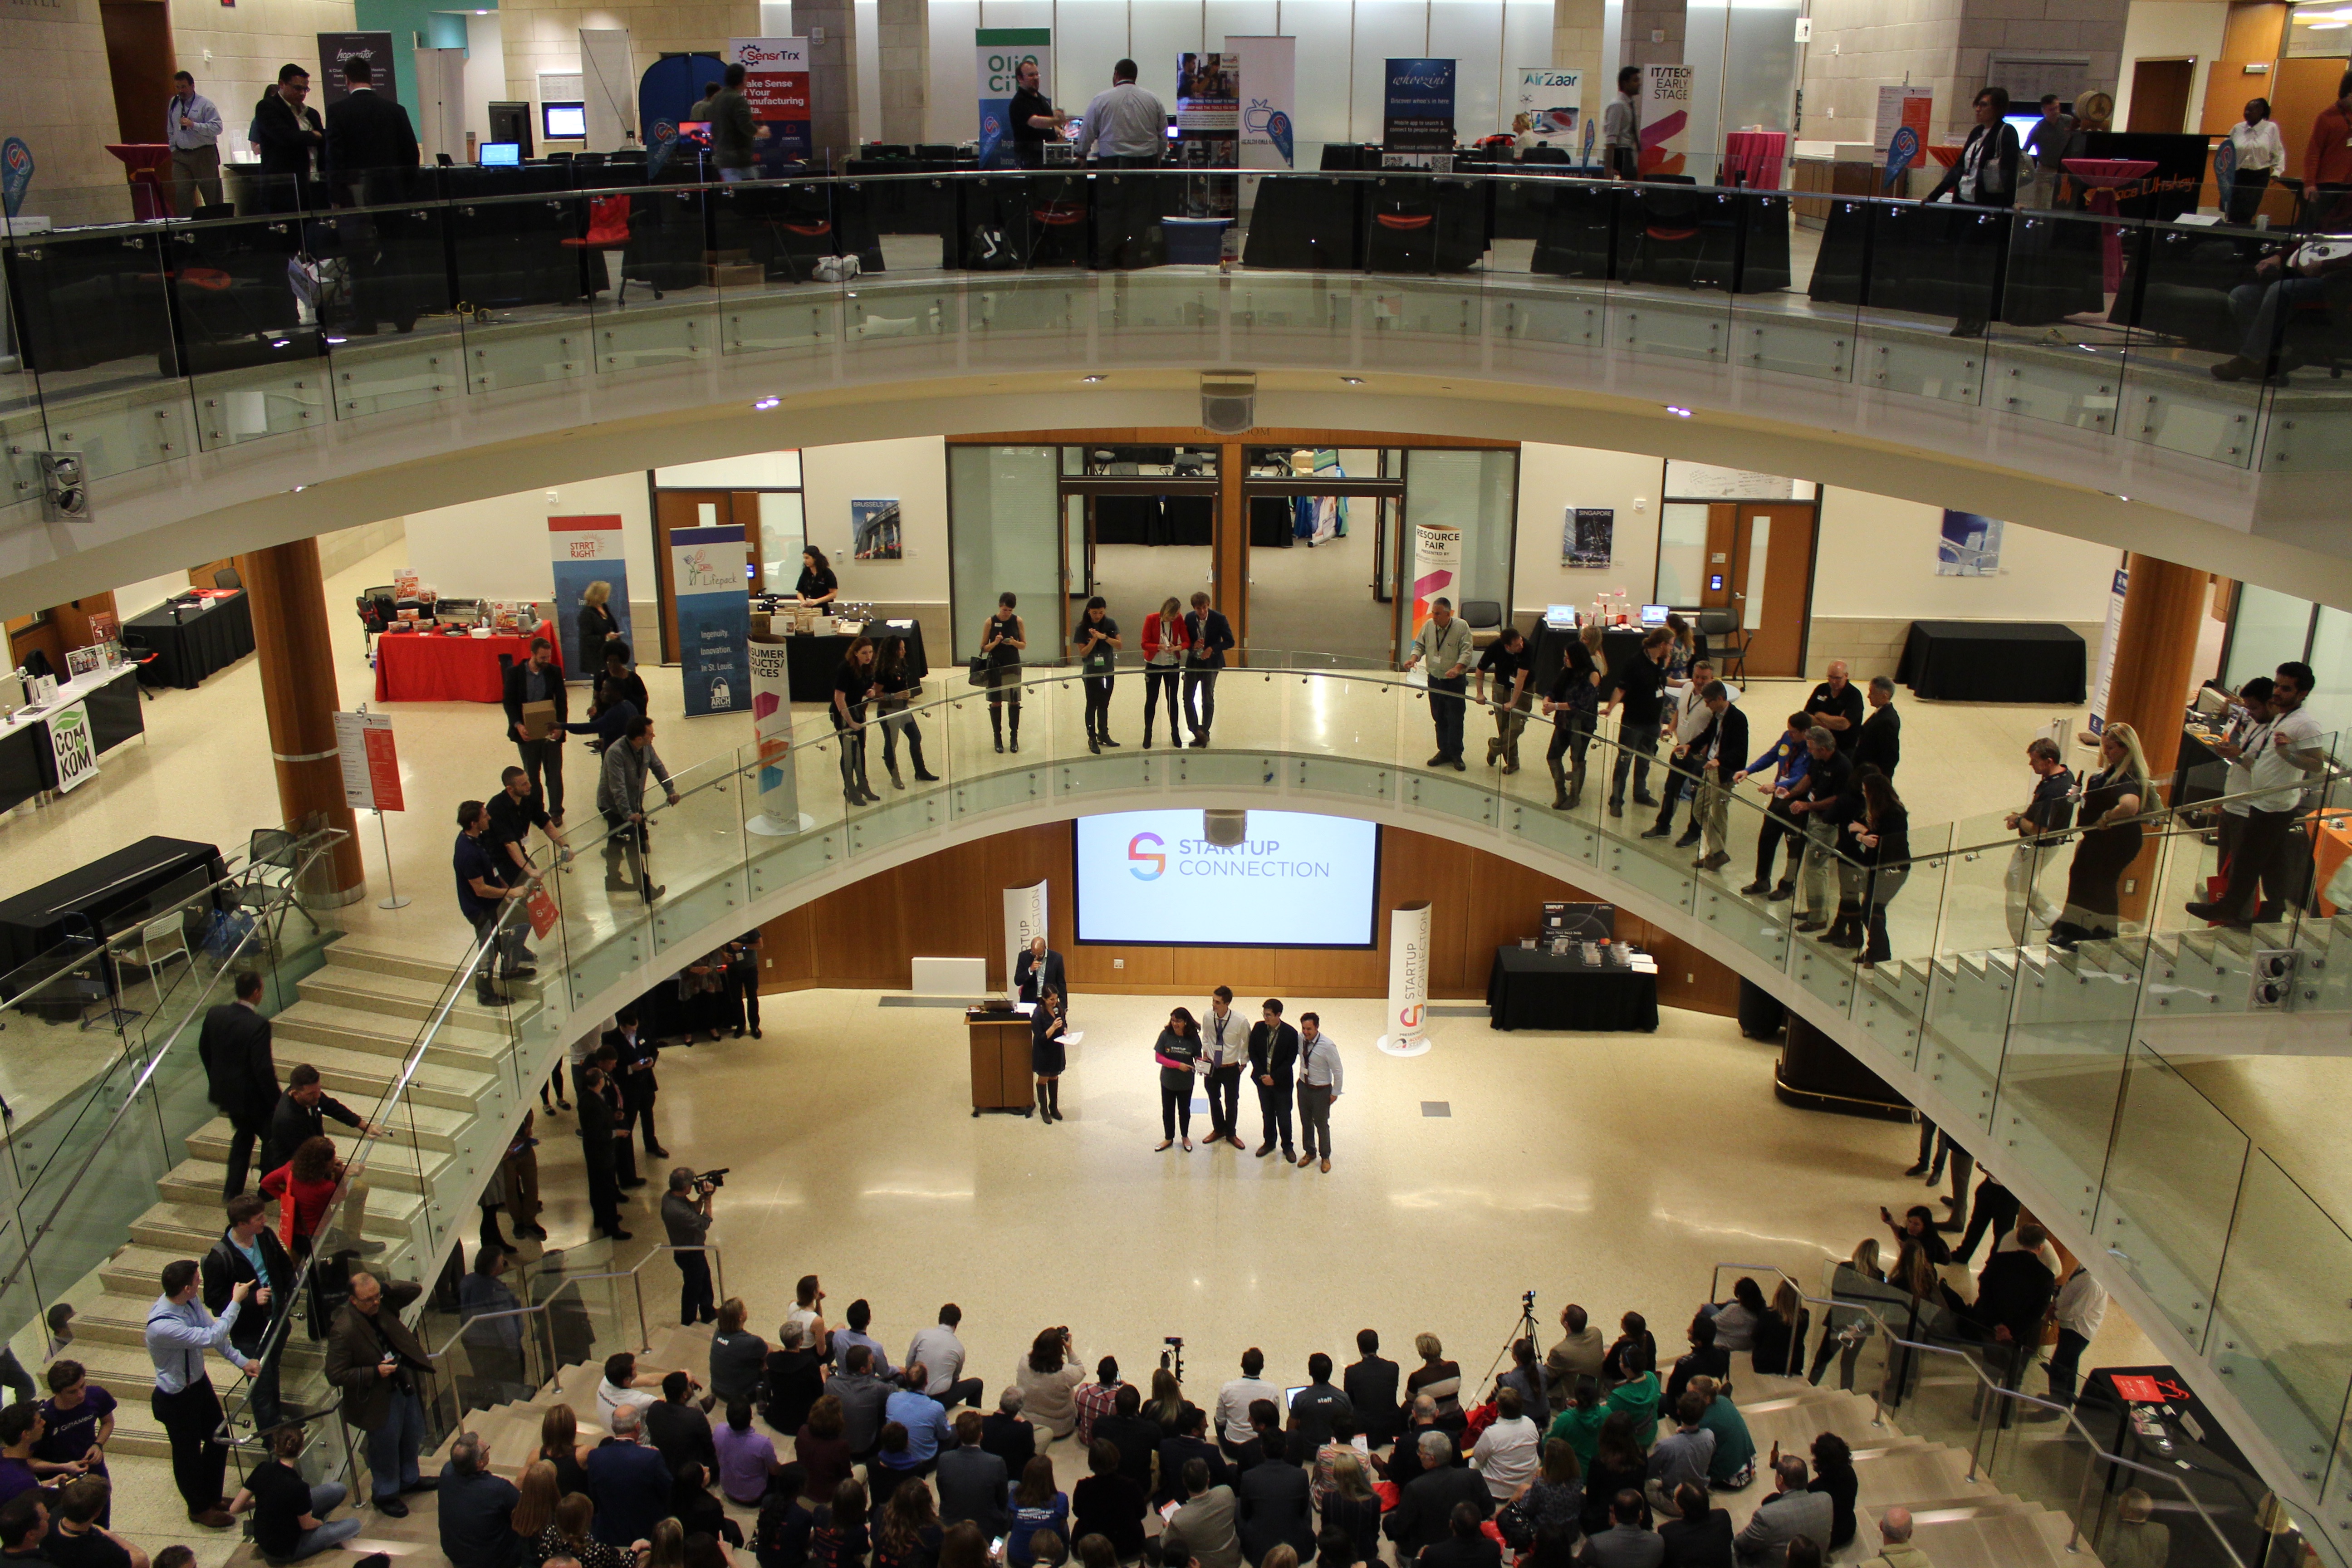
building, retail, shopping mall